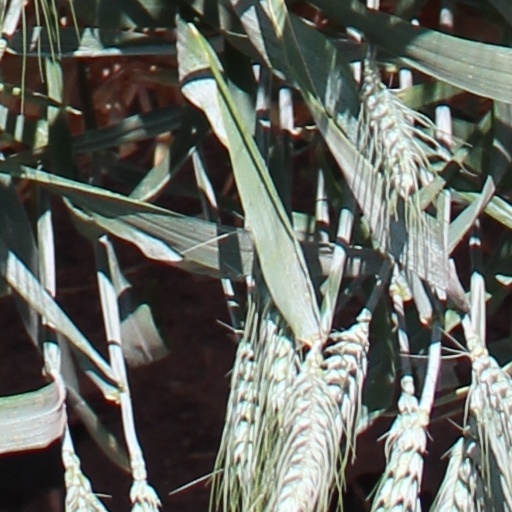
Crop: wheat